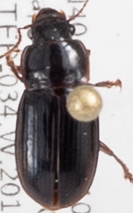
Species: Harpalus desertus
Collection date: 2018-07-12
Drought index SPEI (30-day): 0.792
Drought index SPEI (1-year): -0.33
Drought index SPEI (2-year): -0.418